Buddy Clark

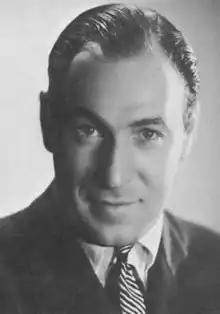
Clark in a 1942 advertisement

Buddy Clark (born Samuel Goldberg, July 26, 1912 – October 1, 1949) was an American popular singer of the Big Band era. He had some success in the 1930s, but his career truly blossomed in the late 1940s, after his return from service in World War II, and he became one of the nation's top crooners. He died in a plane crash in 1949.